The Three Ravens

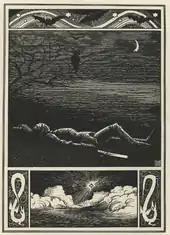
"The Twa Corbies", illustration by G. Howell-Baker, from his book "Penholm" (1901)

Written in the Scots language, there is no record of how early "The Twa Corbies" was first performed. Child (I, 253) quotes a letter from Charles Kirkpatrick Sharpe to Walter Scott (August 8, 1802): "The song of 'The Twa Corbies' was given to me by Miss Erskine of Alva (now Mrs Kerr), who, I think, said that she had written it down from the recitation of an old woman at Alva." This indicates that it was already known in Scotland at that date. It was first published in Walter Scott's "Minstrelsy of the Scottish Border" in 1803.